Columbia University tunnels

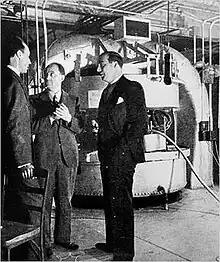
Enrico Fermi, John R. Dunning, and Dana P. Mitchell in front of the cyclotron in the basement of Pupin Hall

Columbia University's current Morningside Heights campus in Manhattan was dedicated in 1896. The oldest section predates the campus dedication; it was built when the land was owned by the Bloomingdale Insane Asylum, which used the tunnels to transport patients between buildings. In the section under Uris Hall and the Engineering Terrace, the deepest portion of the tunnels, running underground, furnaces and tracks still remain in the tunnels from when they were used to transport coal around the university for heating purposes. The largest sections of the tunnel system emanate from the university's power plant under the Sherman Fairchild Center.